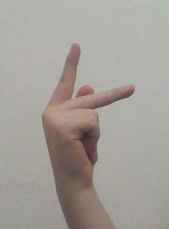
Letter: dha